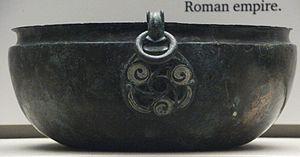
Sutton Hoo, près de Woodbridge, est un site archéologique anglo-saxon où ont été mis au jour en 1939 un cimetière et un bateau funéraire datant du début du VIIᵉ siècle.